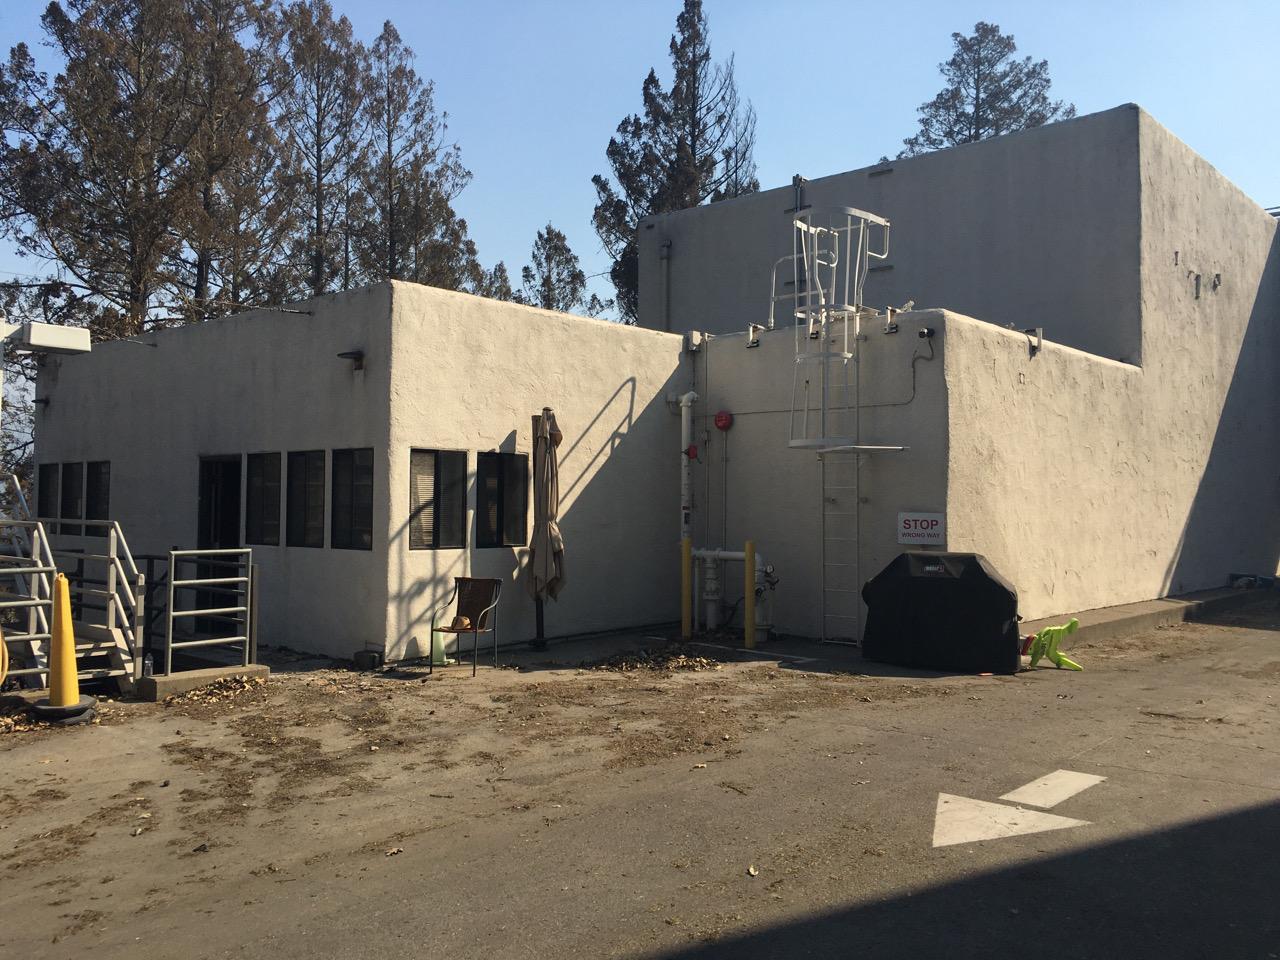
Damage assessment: minor